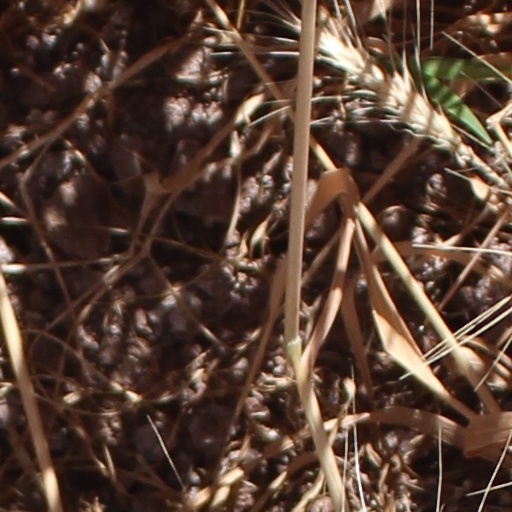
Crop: wheat